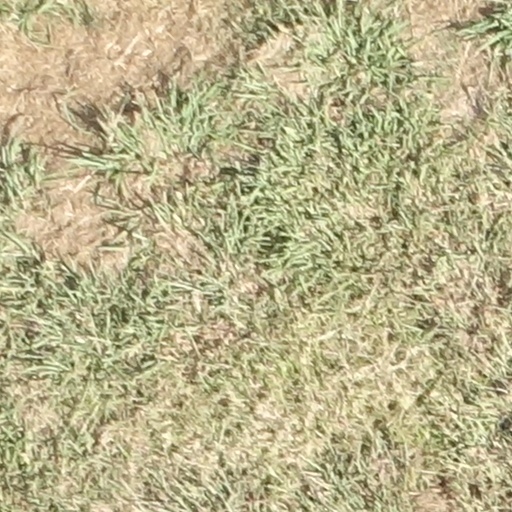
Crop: sorghum